Schizolobium

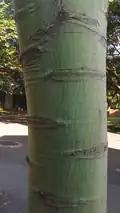
Trunk of a young tree showing leaf-stalk scars.

The native range spans from Central America to southern Brazil. It is sun-loving and prefers open and semi-open areas; it is quite rare in densely forested areas. It is an example of disjunct distribution, being found, according to Correa, in Central America and the Atlantic Rainforest of southern Brazil, but "not" in the Amazon.